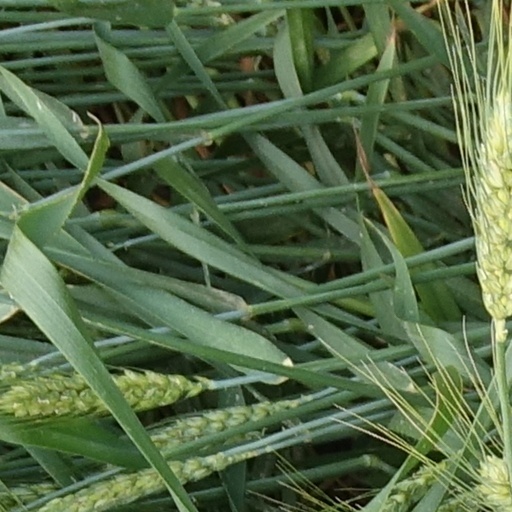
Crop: wheat